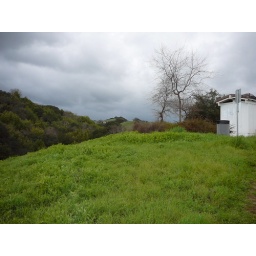
Storm clouds over the hill